École normale supérieure William Ponty

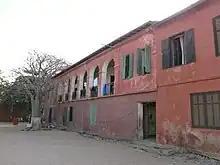
The site of the original École William Ponty in Gorée

École William Ponty was a government teachers' college in French West Africa, in what is now Senegal. The school is now in Kolda, Senegal, where it is currently known as École de formation d’instituteurs William Ponty. It is associated with the French university at Livry-Gargan (France).